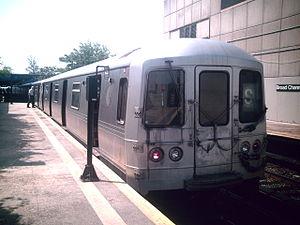
Le matériel roulant du métro de New York désigne l'ensemble des véhicules, moteurs ou remorqués qui sont utilisés sur le réseau métropolitain de la ville de New York. Étant donné la taille du réseau, qui comporte 375 km de lignes, ce qui représente environ 1 050 km de voies commercialement exploitées, et environ 1 350 km de rails au total, le métro de New York possède la plus grande flotte de rames de métro au monde. En date de janvier 2012, elle se composait de 6 293 voitures sur la liste de la New York City Transit Authority, une filiale de la Metropolitan Transportation Authority chargée entre autres d'opérer et entretenir le métro.